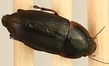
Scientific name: Anisodactylus rusticus
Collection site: North Sterling NEON (STER), plot STER_029